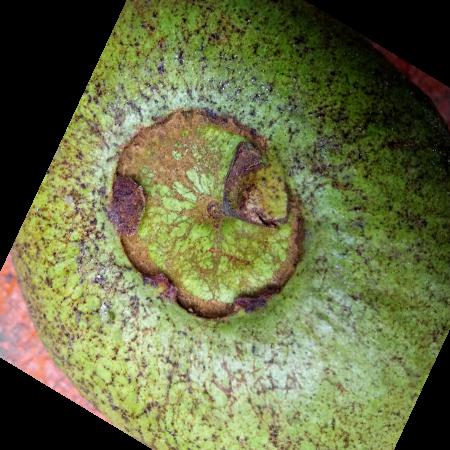
Label: Scab